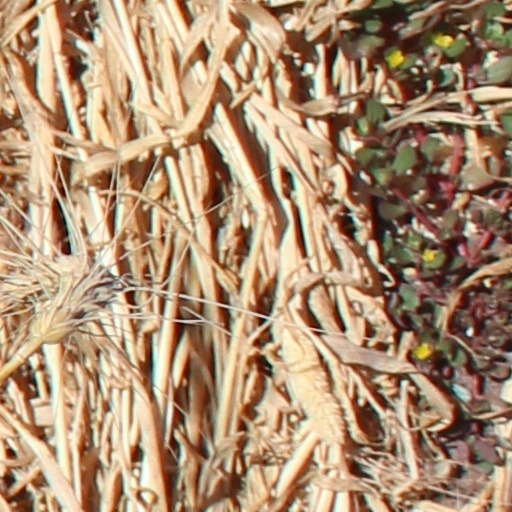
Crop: wheat